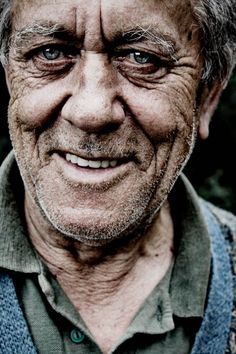
Portrait style: Real Portrait